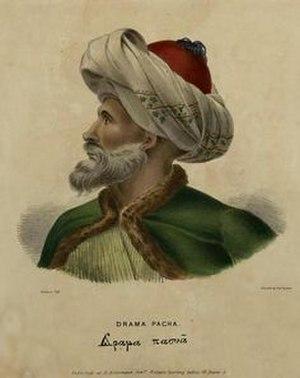
Dimítrios Ypsilántis, deuxième fils de Constantin Ypsilántis et frère d’Alexandre Ypsilántis, fut un militaire et homme d'État grec au service de la Russie, puis de l’indépendance grecque et un homme politique du jeune État grec indépendant.
Theódoros Kolokotrónis, né le 3 avril 1770 à Ramavouni en Messénie, dans le Péloponnèse et mort le 15 février 1843 à Athènes, fut un général et homme d'État grec, héros de la Guerre d'indépendance grecque. Il était surnommé le « Vieux de Morée » car il avait cinquante ans au début du conflit.
Mahmoud Dramali Pacha né vers 1780 à Dráma et décédé en 1822 à Corinthe était un militaire et pacha ottoman qui participa à la guerre d'indépendance grecque.